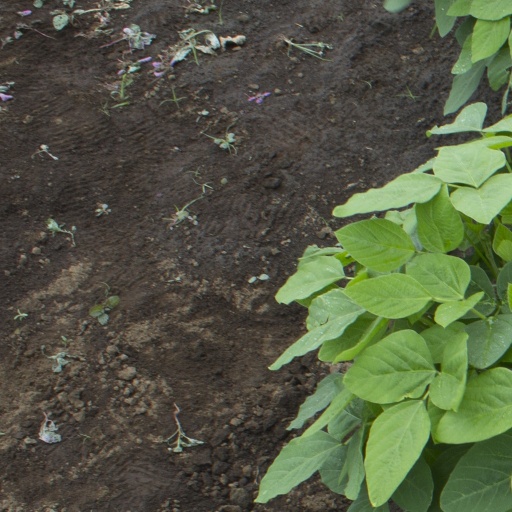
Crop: soybean